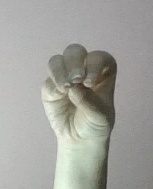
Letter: ha